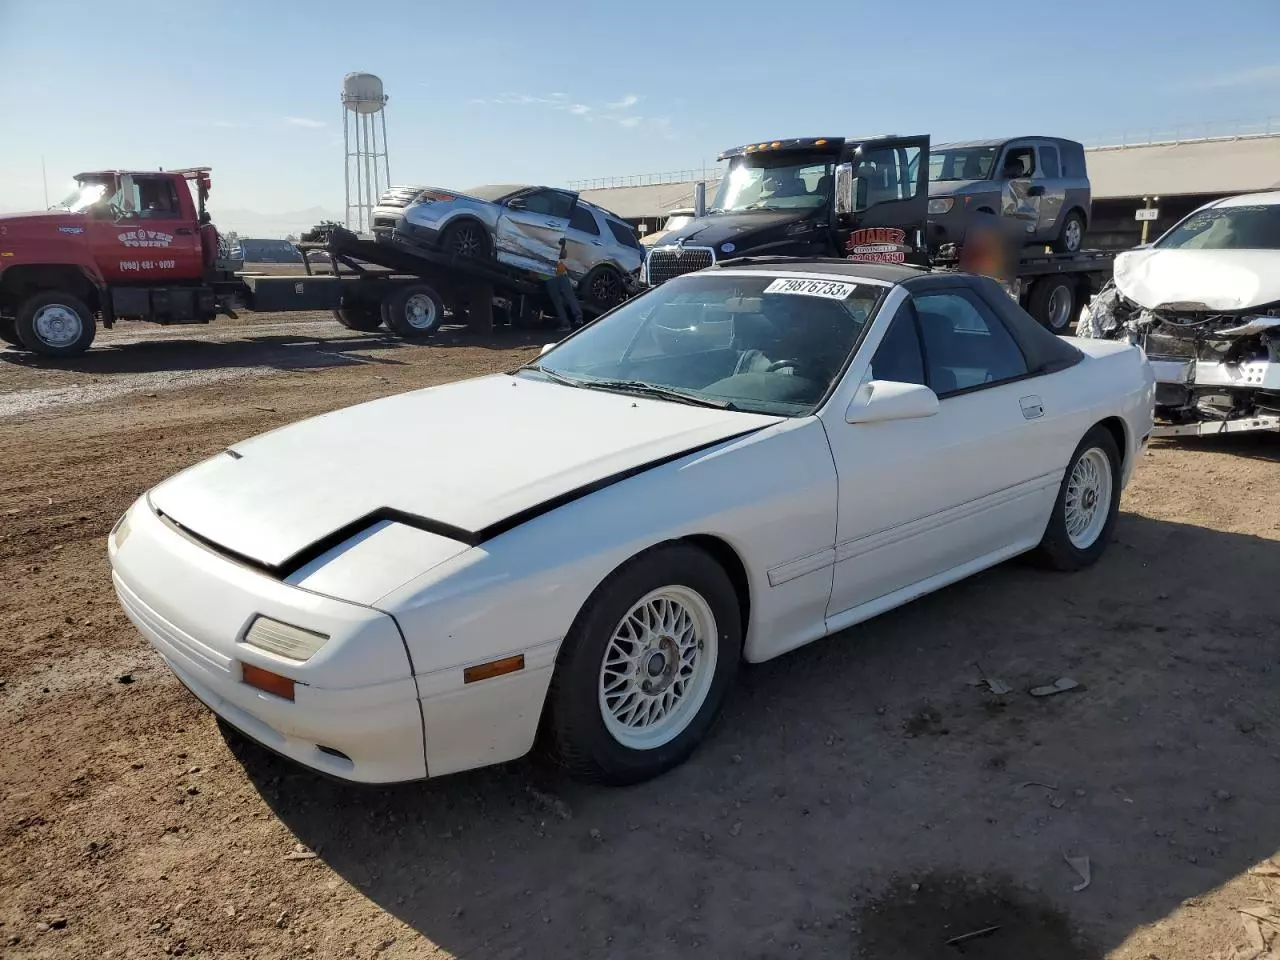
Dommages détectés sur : capot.
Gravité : majeur